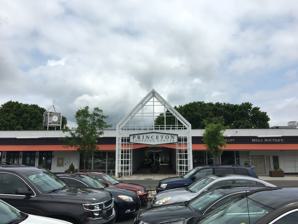
Building: Princeton Shopping Center
Country: United States of America
Year built: 1954
Shopping mall in New Jersey, United States Princeton Shopping Center Entrance gate of the center, 2018 Location Princeton, New Jersey , U.S. Coordinates 40°21′49″N 74°39′04″W / 40.36361°N 74.65111°W / 40.36361; -74.65111 Opening date 1954 Developer Theodore Potts Owner Edens No. of stores and services around 40 No. of anchor tenants 1 Total retail floor area 255,000 square feet (23,700 square meters) No. of floors 1 overall 2 in anchor store Website www .princetonshoppingcenter .com The Princeton Shopping Center is an open-air shopping mall in Princeton, New Jersey . Encompassing 255,000 square feet (23,700 square meters) and around fifty stores and restaurants, the center is known for its distinctive mid-century design . It is also known for its community-based atmosphere and appeal. It exists as a rectangular series of low-profile, single-story structures with roofs that protrude to give shelter walkways, with a large open courtyard in the middle. At one end is a two-level anchor store that has housed Bamberger's , Epstein's and McCaffrey's Food Markets in turn. It has a large surrounding parking area, as well as a bus stop that is serviced by both New Jersey Transit and Princeton's Muni bus. The center has long featured a weekly concert series held in its courtyard during summers. As Princeton's Town Topics newspaper has noted, the relaxed atmosphere but still well-populated nature of the center has attracted people to it: "the Shopping Center is a proven anomaly ... the open-air, California-style facility, unlike most malls and front-lot strip malls, is being celebrated in a time when suburban developmental stylings are perhaps not necessarily in style." History The center was built in the Princeton Township portion of the Princeton area (in the era when it was a distinct entity, before merging with Borough of Princeton in 2013). The developer was Theodore Potts, who in 1950 obtained township planning approval for the project. The project overall encompassed 28 acres (11 ha), with 8 acres (3.2 ha) going to an adjacent recreational area, now known as Grover Park. Construction of the anchor store, then known under the name L. Bamberger & Co., began in May 1951. At that point Bamberger only had stores in Newark and Morristown; another in Plainfield was also in development at that point. When it opened on September 9, 1954, Bamberger's occupied two stories and 60,000 square feet, significantly smaller than other Bamberger's locations. As a result, it only carried a portion of the lines that the larger stores had, such as the flagship location in Newark; among the lines missing were furniture, glass, and silver. Nevertheless, Bamberger's officials always liked the store and kept it going. The Bamberger's there finally closed in 1980, in part because a large Bamberger's had opened as an anchor store at Quaker Bridge Mall , only five miles away, in 1976. It was replaced in the Princeton Shopping Center later that year by Epstein's, a New Jersey family department store chain whose generally smaller size and orientation towards personalized service was a better fit for the center. Epstein's also had the belief that it was better to be a bigger store in a smallish center, as opposed to being a run-of-the-mill store in a large mall. Epstein's moved out in 1990, relocating to the Princeton MarketFair . It was replaced in 1992 on the first floor of the anchor building by McCaffrey's Food Markets, a regional chain of supermarkets in southeastern Pennsylvania and west-central New Jersey. McCaffrey's became what one writer termed the "go-to supermarket" in the immediate area. The second floor of the building has a McCaffrey's eating area and also the locations of a yoga facility, a ballet school for youngsters, and other offices. For many years the center was owned by George Comfort & Sons , a New York-based company. The center underwent a renovation in 2007, under the supervision of Rosen Johnson Architects. The redoing of the center involved the digging up and replacing many of the courtyard's trees and gardens, to the consternation of some longtime shoppers. In 2012, the center was sold to Edens , a South Carolina-based company, which pledged to keep up the community atmosphere which had made the center a success. Gallery A summer concert in the courtyard of the center Street entrance to the center; the two-story anchor building is seen on the left The inner courtyard of the center and its covered walkways References